Robert Pires

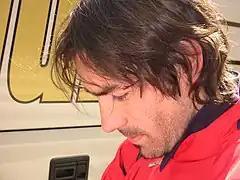
Pires in 2004

In the 2004–05 season, Pires finished third in the Premiership goalscorers' table with 14 goals, behind teammate Thierry Henry and Crystal Palace's Andrew Johnson. Pires also picked up a second FA Cup winners' medal; he scored in the semi-final against Blackburn Rovers and then Arsenal beat Manchester United on penalties in the final. Pires was replaced by Edu in the 2nd half of extra time in that match.